Chlorophyll a

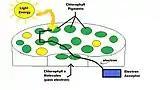
The antenna complex with energy transfer within the thylakoid membrane of a chloroplast. Chlorophyll "a" in the reaction center is the only pigment to pass boosted electrons to an acceptor (modified from 2).

Absorption of light by photosynthetic pigments converts photons into chemical energy. Light energy radiating onto the chloroplast strikes the pigments in the thylakoid membrane and excites their electrons. Since the chlorophyll "a" molecules only capture certain wavelengths, organisms may use accessory pigments to capture a wider range of light energy shown as the yellow circles. It then transfers captured light from one pigment to the next as resonance energy, passing energy one pigment to the other until reaching the special chlorophyll "a" molecules in the reaction center. These special chlorophyll "a" molecules are located in both photosystem II and photosystem I. They are known as P680 for Photosystem II and P700 for Photosystem I. P680 and P700 are the primary electron donors to the electron transport chain. These two systems are different in their redox potentials for one-electron oxidation. The E for P700 is approximately 500mV, while the E for P680 is approximately 1,100-1,200 mV.